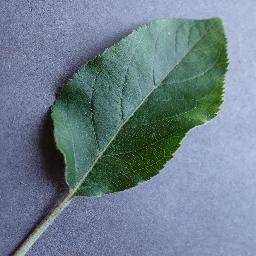
Label: Apple___healthy